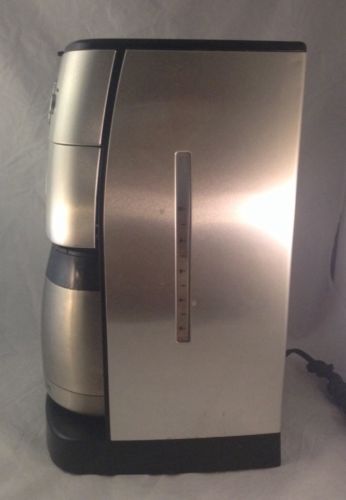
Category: coffee maker